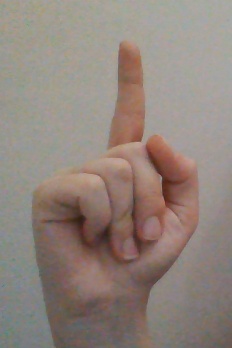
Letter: bb